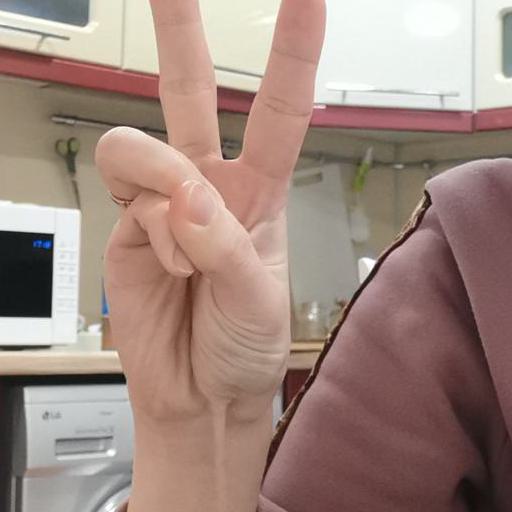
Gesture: peace